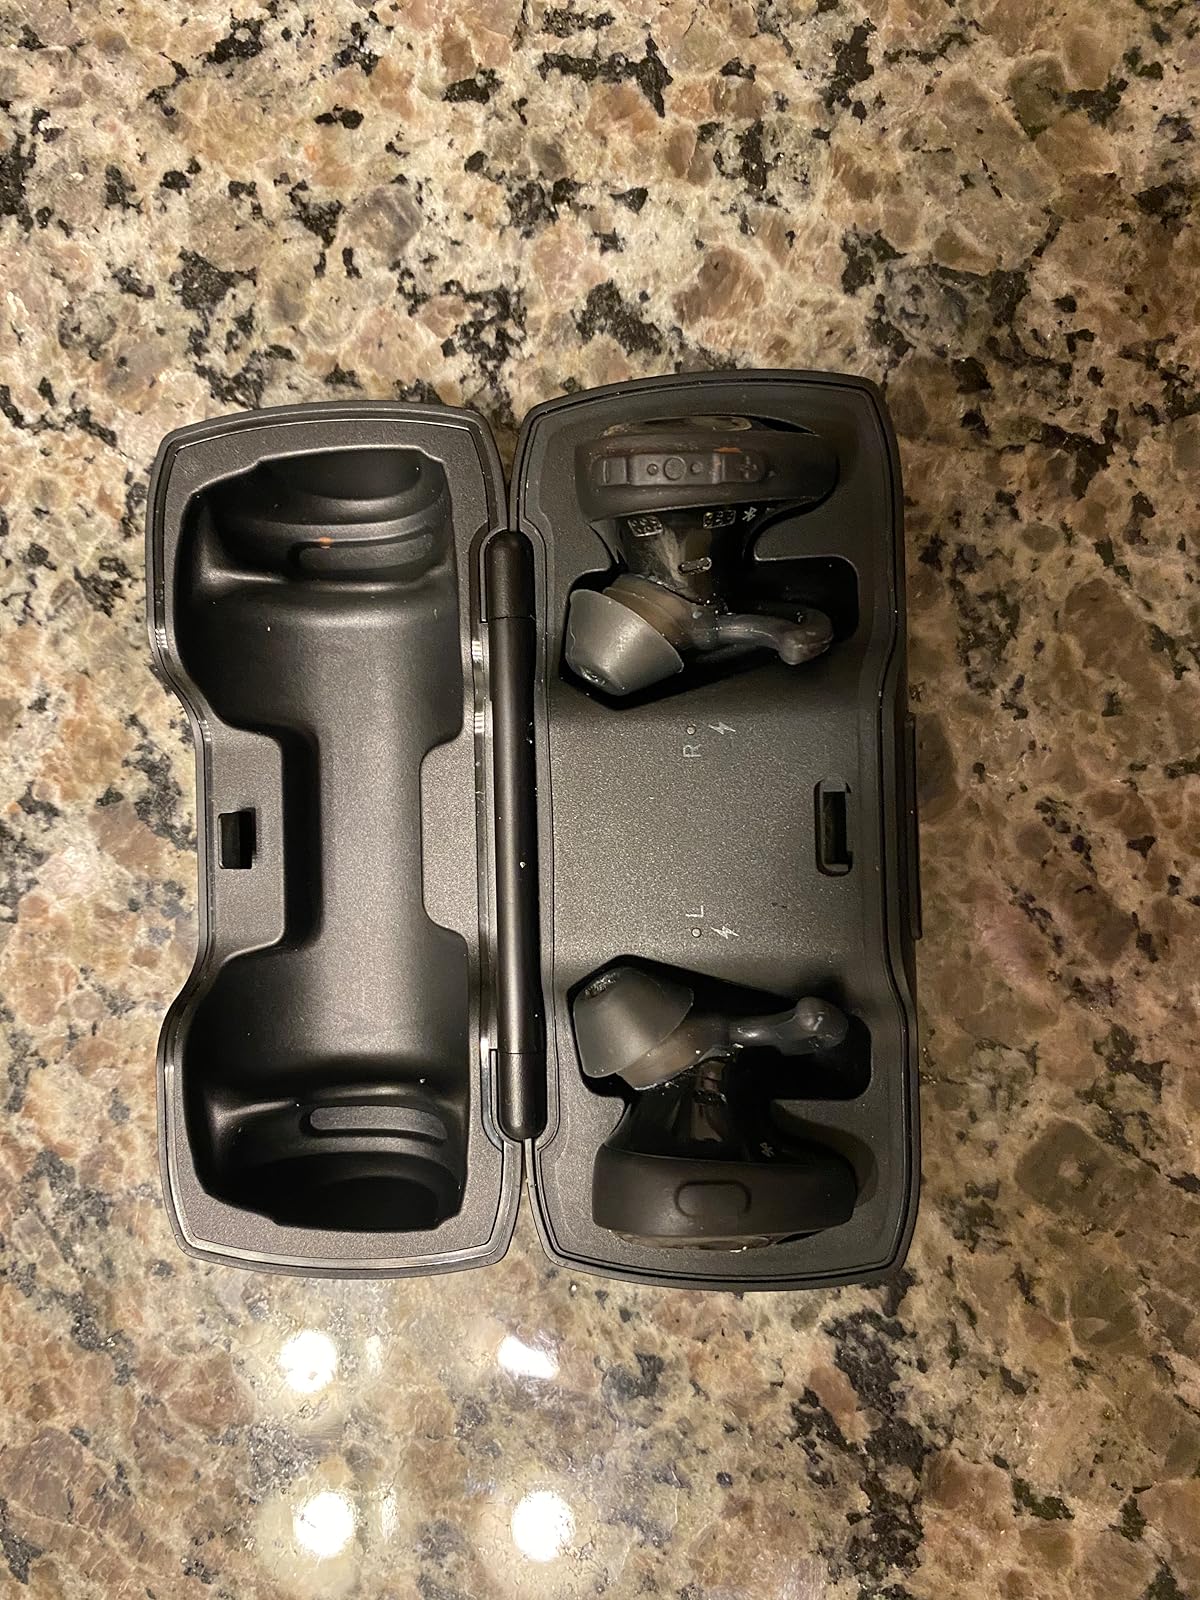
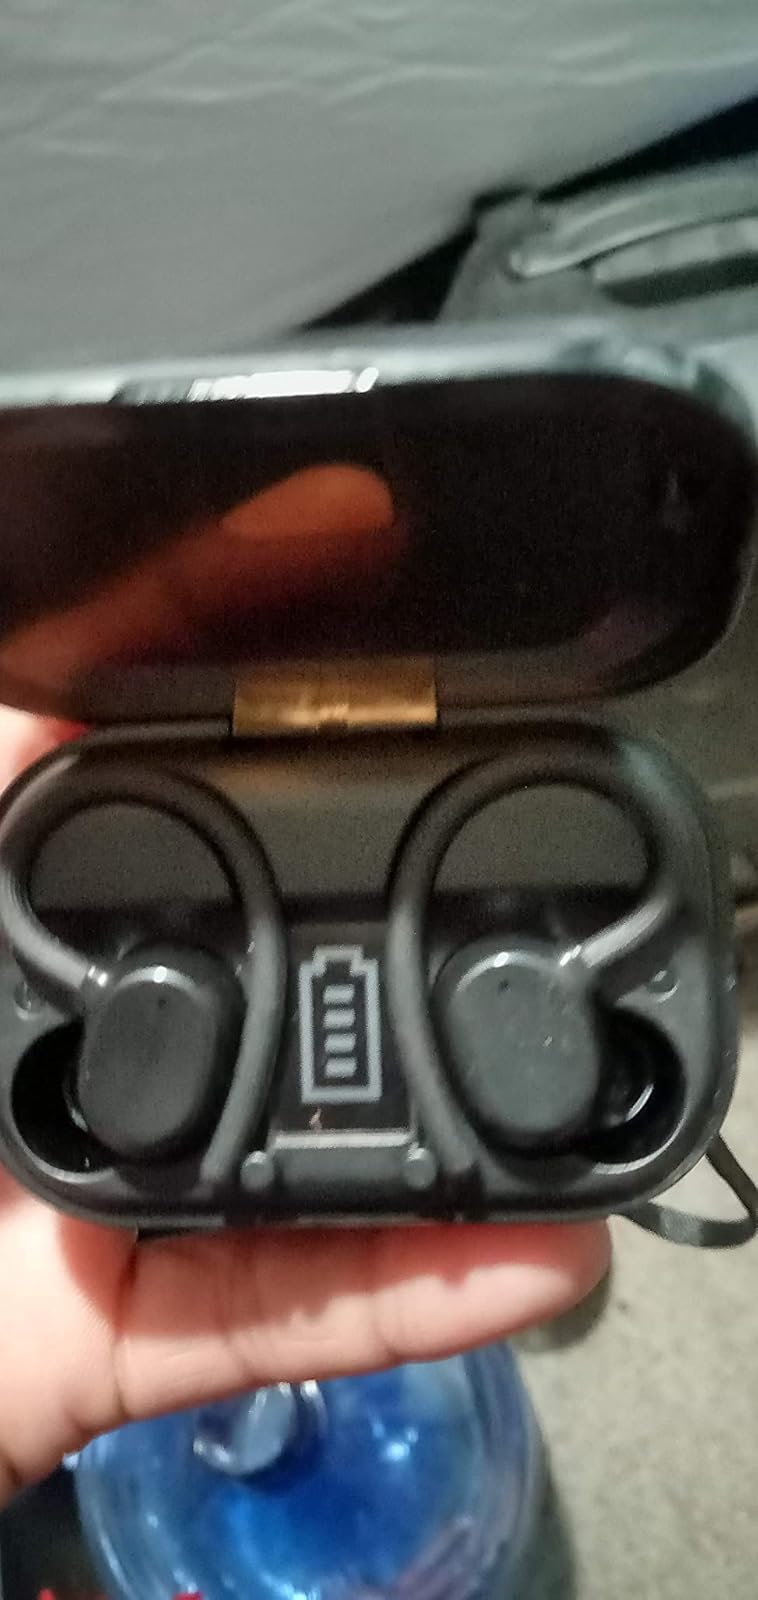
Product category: earbuds
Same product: no